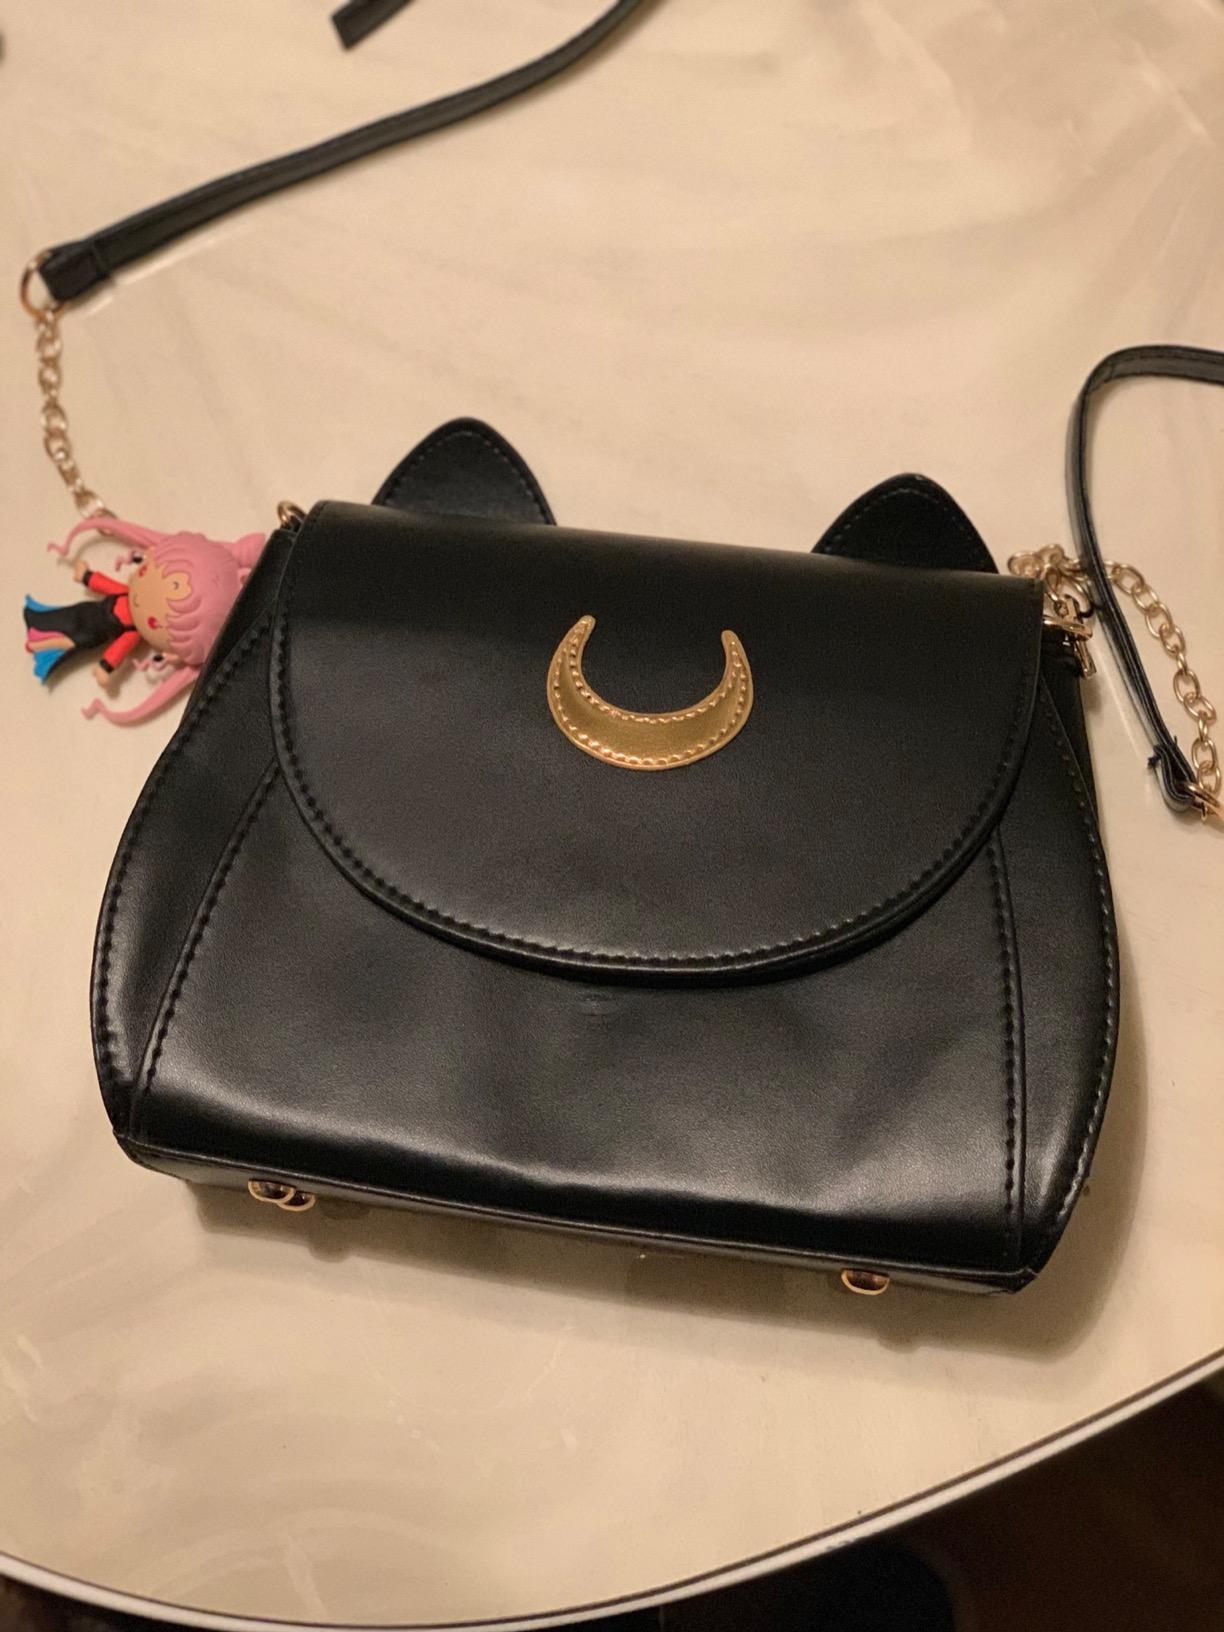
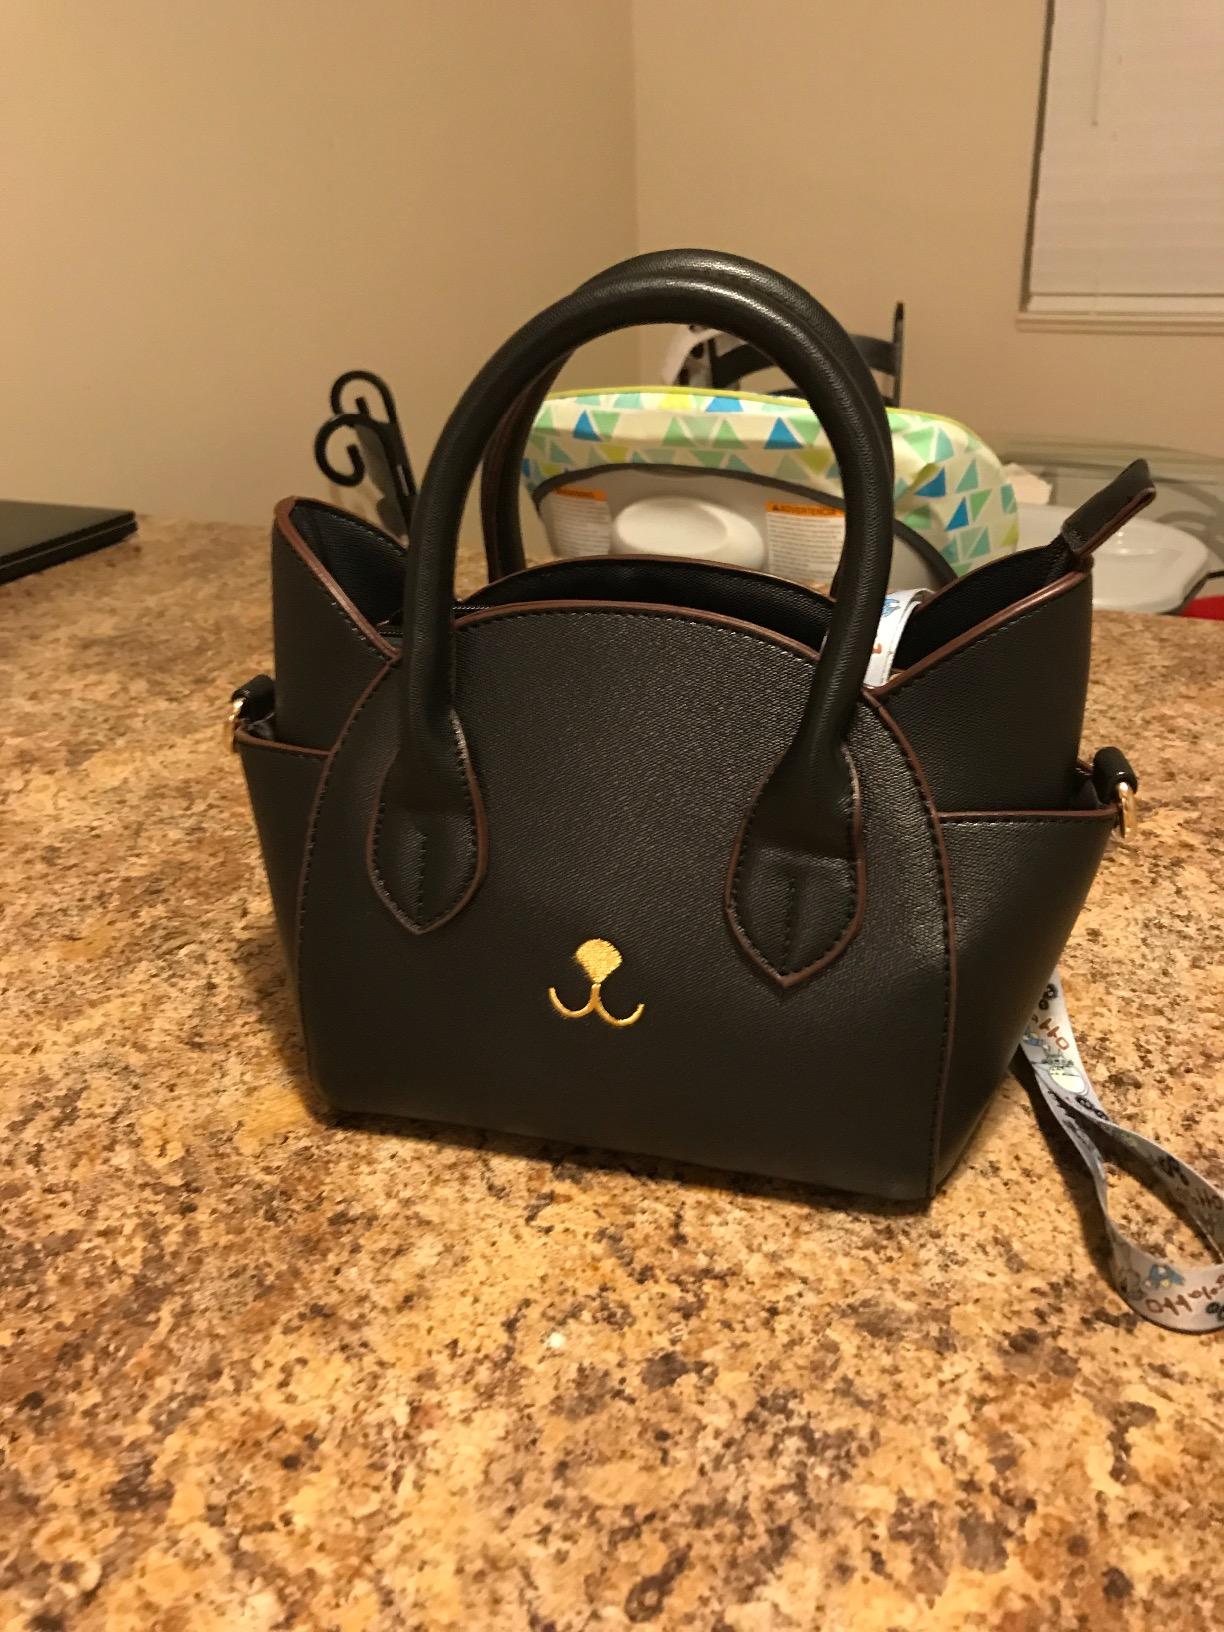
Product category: accessories_handbag
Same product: no